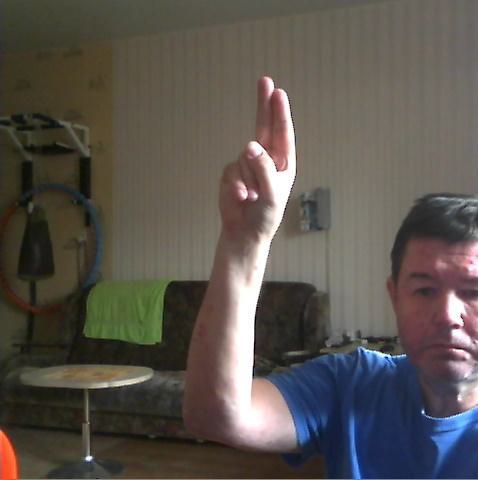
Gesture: two_up